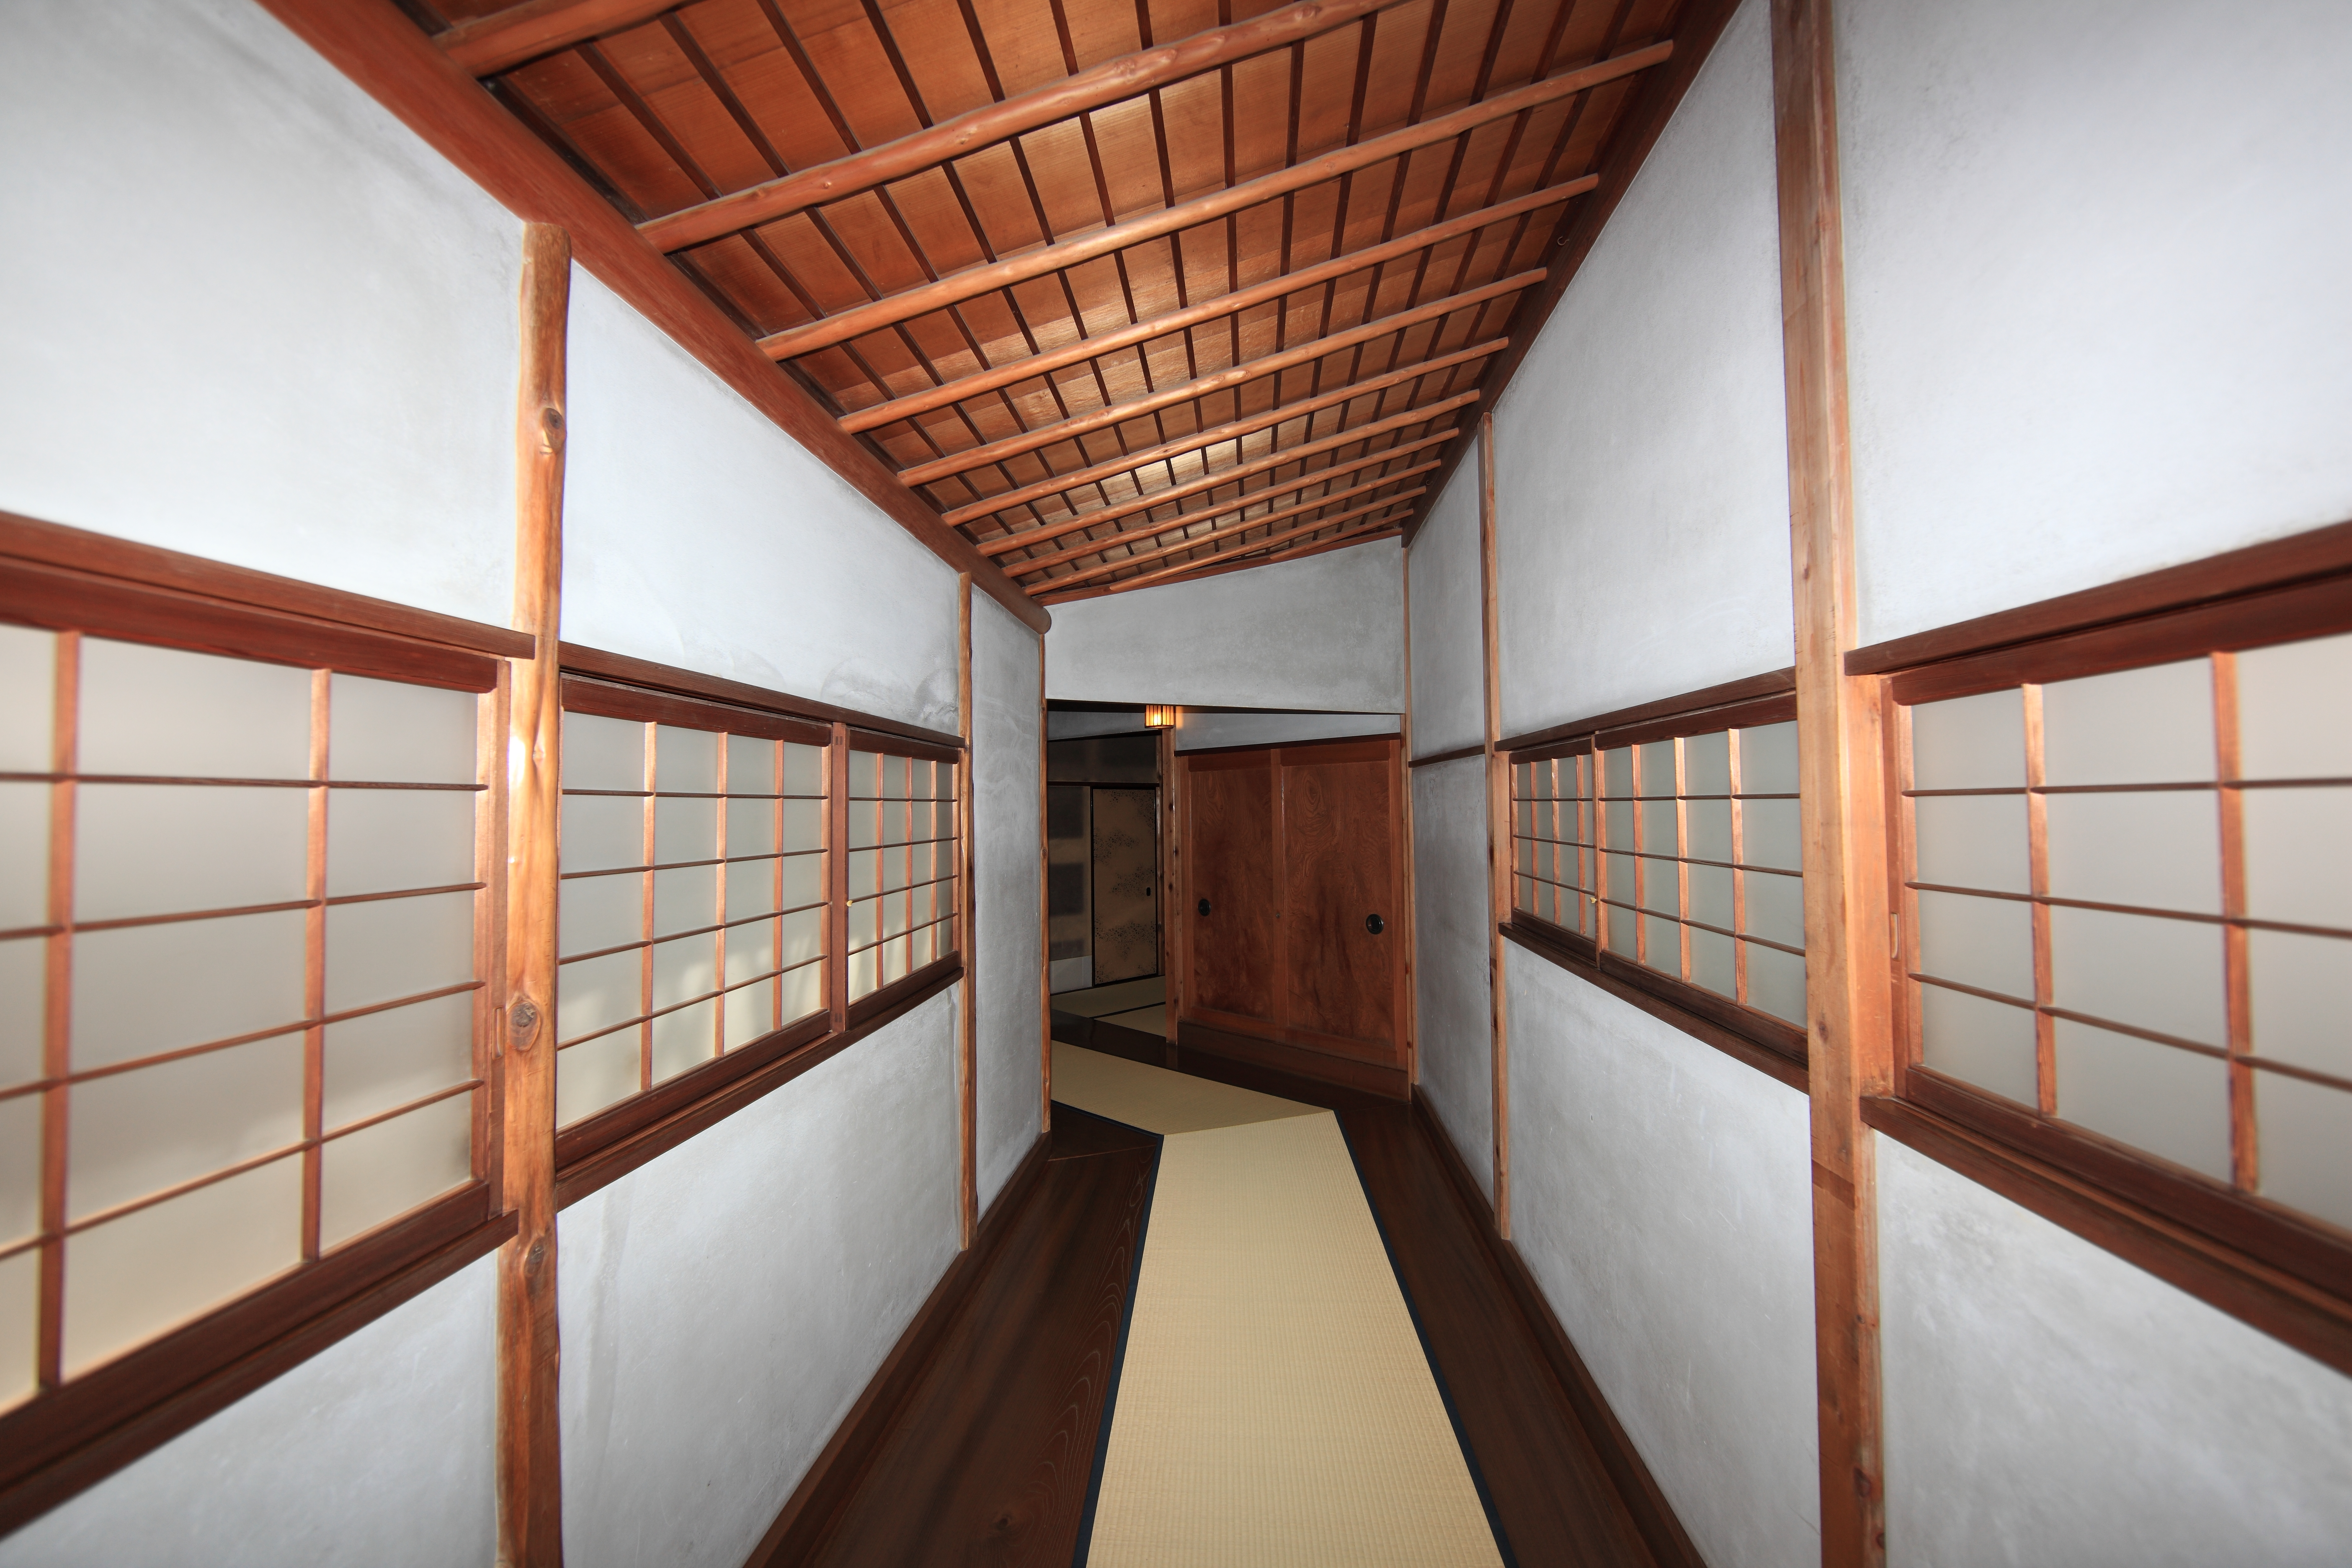
architecture, wood, house, floor, interior, building, home, ceiling, high, museum, hall, property, room, interior design, memorial, design, japanese, 5d, style, hires, markii, traditional, hi, res, resolution, saitama, hikigun, tohyama, kawajimamachi, real estate